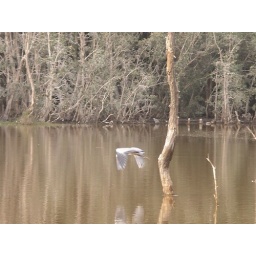
water birds in the park